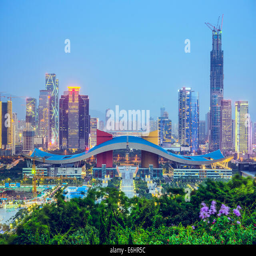
city skyline at twilight in the district